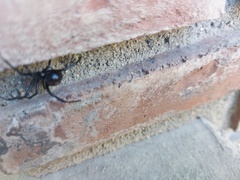
Species: Lactrodectus_hesperus